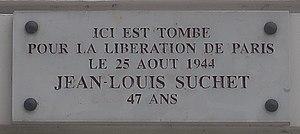
Plaque en hommage à Jean-Louis Suchet, tué pendant la Libération de Paris, n°93 rue du Commerce (Paris, 15e).
La rue du Commerce est une rue du 15ᵉ arrondissement de Paris.